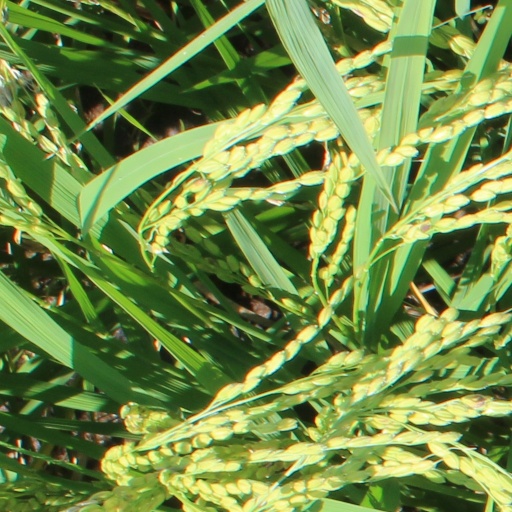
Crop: rice